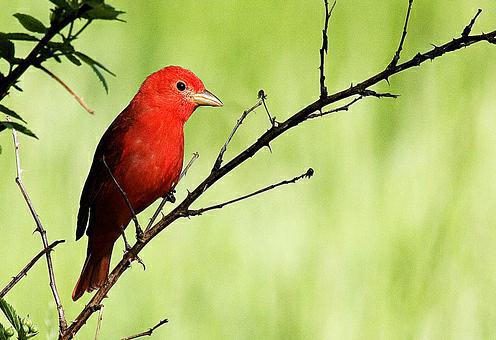
A photo of a summer tanager